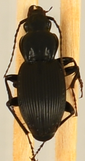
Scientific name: Pterostichus lachrymosus
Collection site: Mountain Lake Biological Station NEON (MLBS), plot MLBS_003